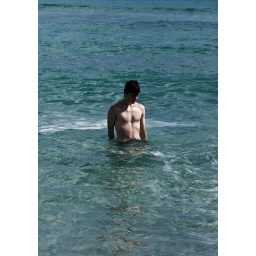
james in the water at mondello beach